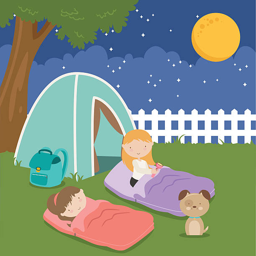
camping out in the vector art illustration